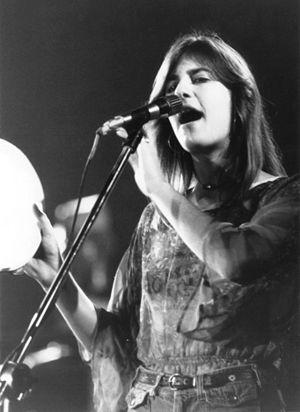
Marcella Detroit est une chanteuse soprano, guitariste et compositrice américaine.